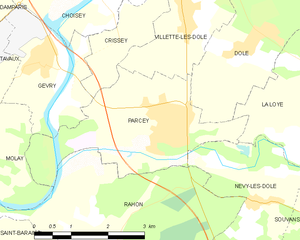
Parcey est une commune française située dans le département du Jura en région Bourgogne-Franche-Comté.